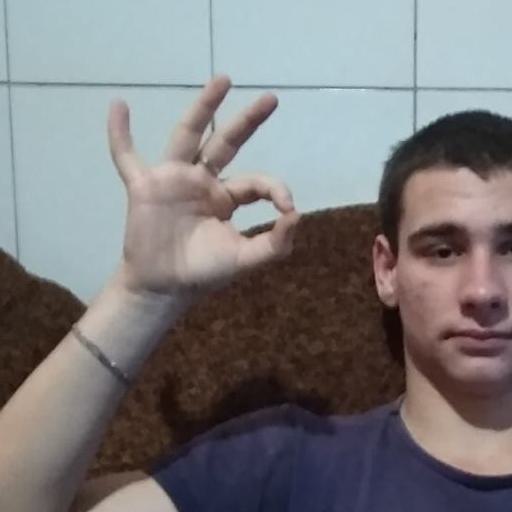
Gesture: ok